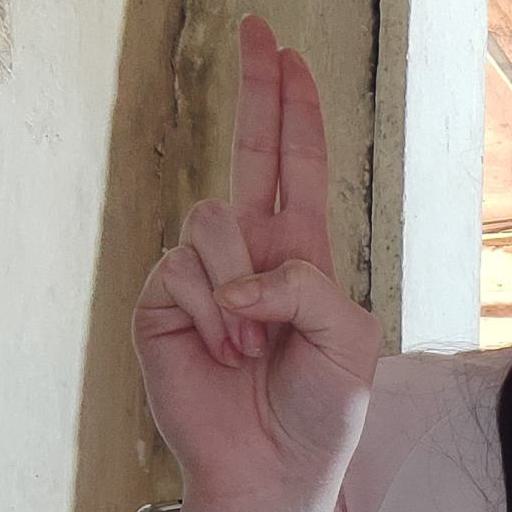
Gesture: two_up